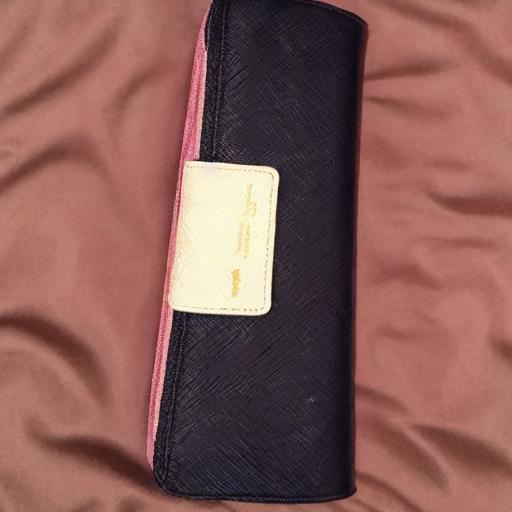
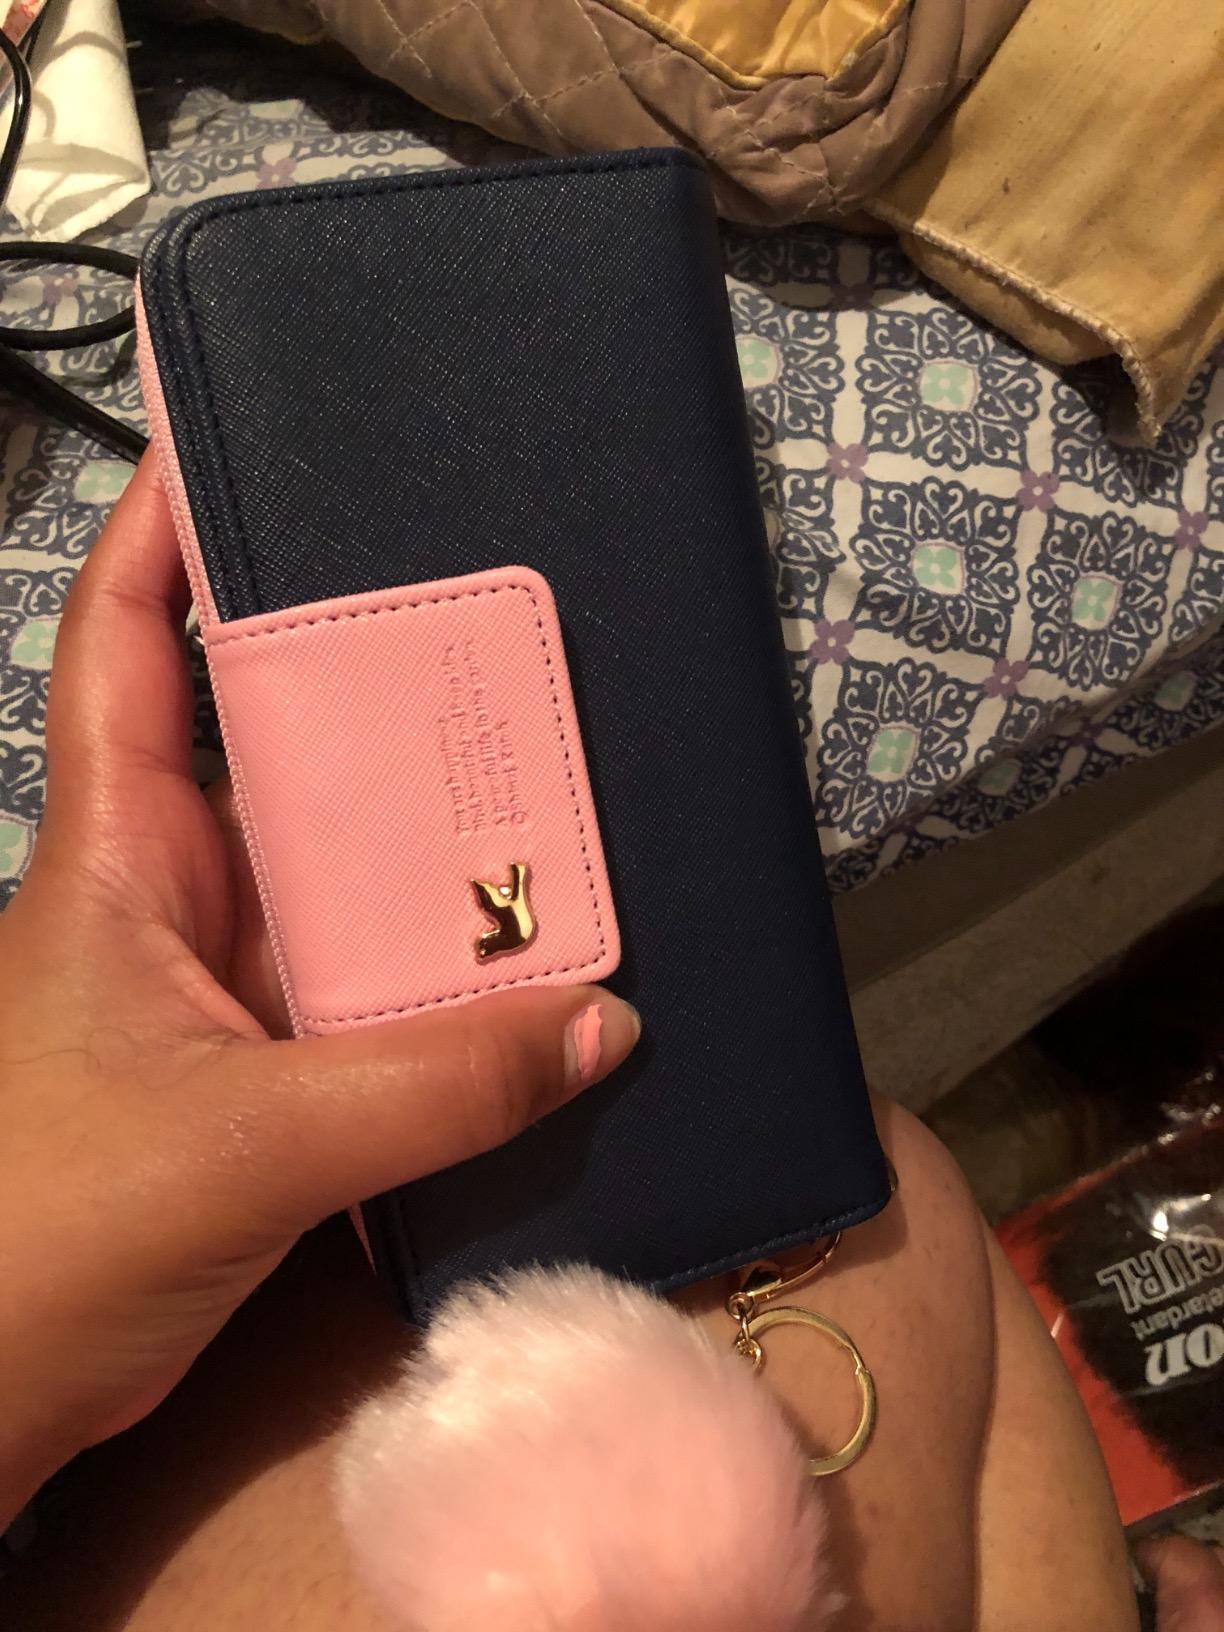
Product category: accessories_handbag
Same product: no